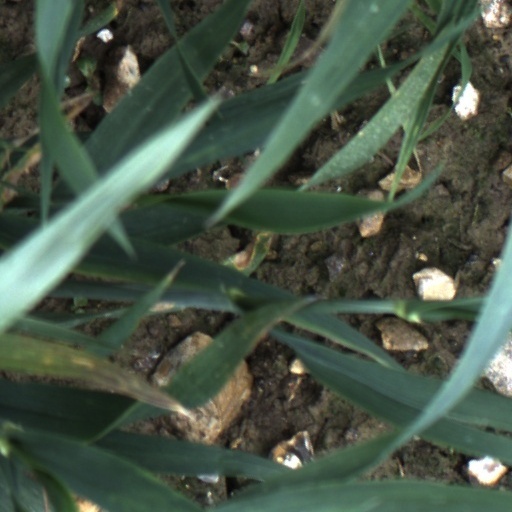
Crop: wheat